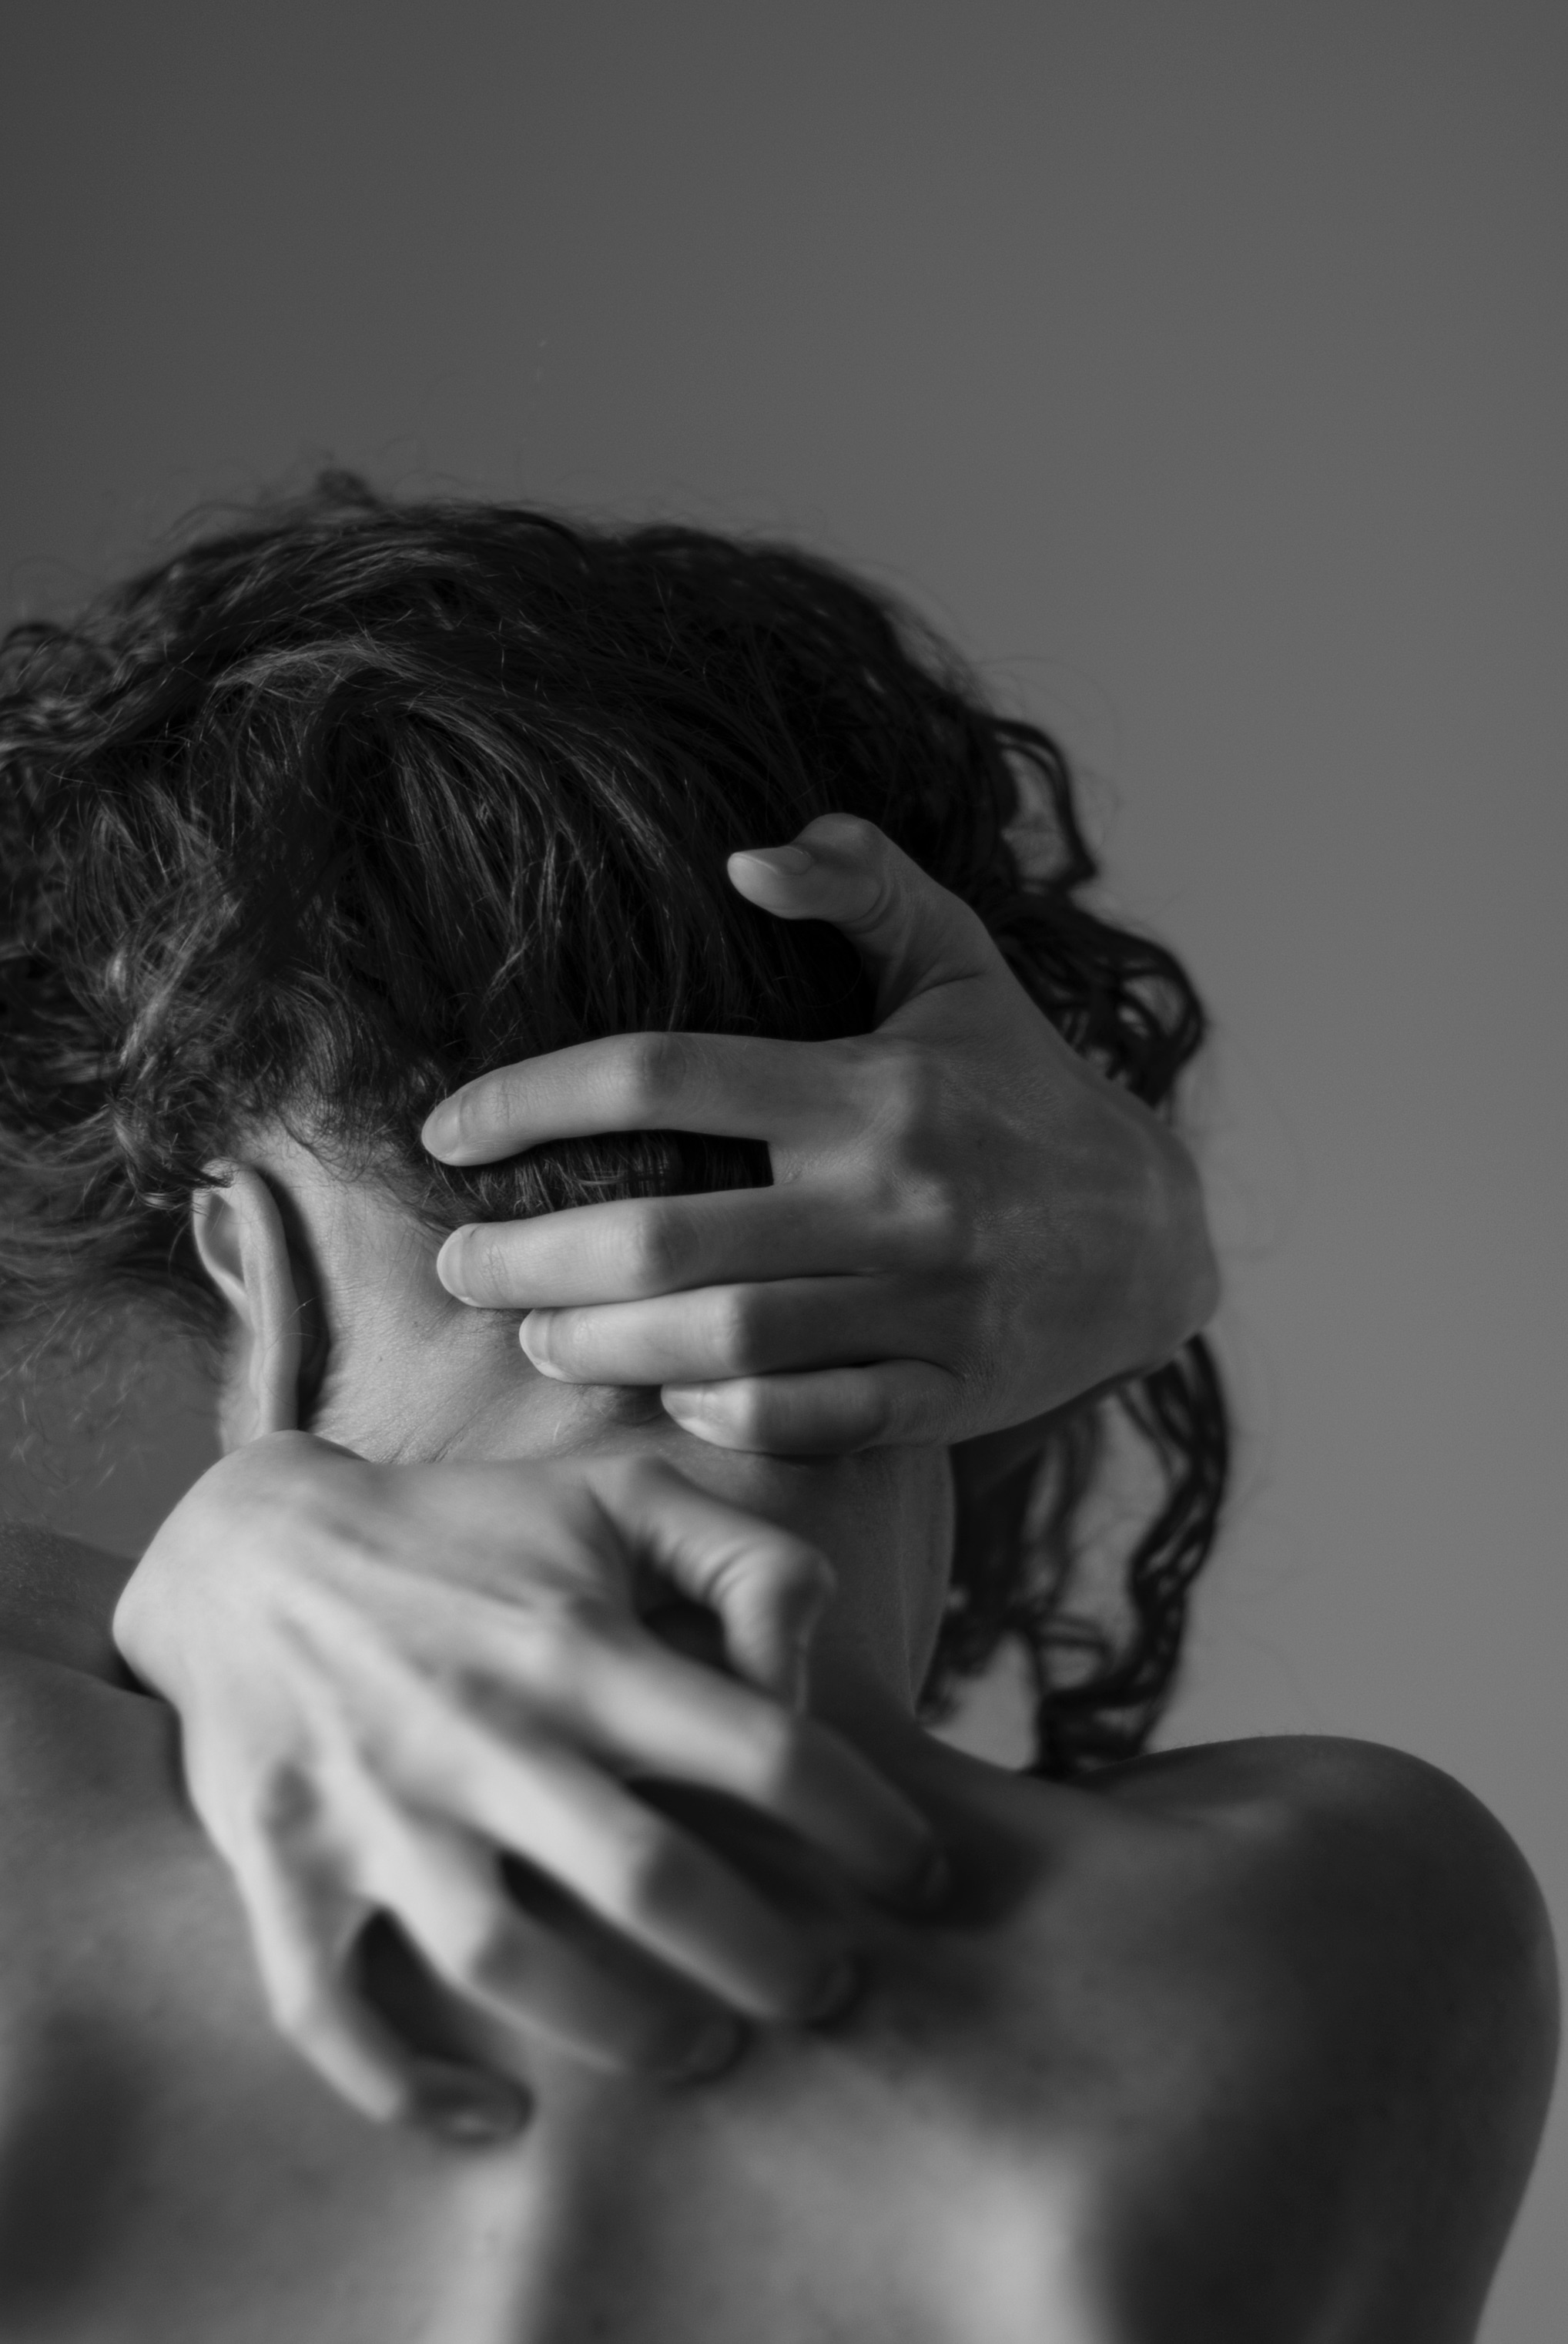
hand, black and white, girl, hair, white, photography, portrait, model, black, monochrome, lady, hairstyle, close up, eye, head, photograph, beauty, organ, emotion, interaction, photo shoot, sense, monochrome photography, art model